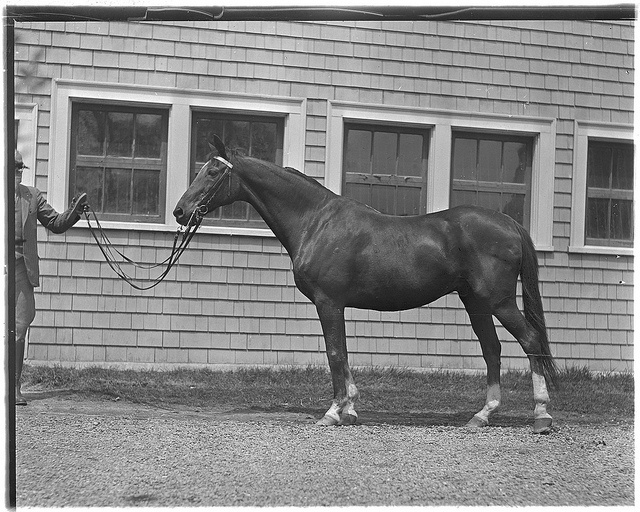
A man pulling a horse by its reigns.
A horse standing in front of a barn.
A black and white photo of a man holding the lead of a horse.
A large horse is posing for a photo in front of the barn
A man leading a horse near a stable.